Northrop F-20 Tigershark

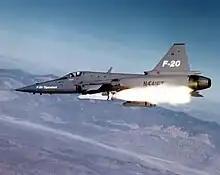
Gray jet fighter aircraft fires a white missile.

On 30 August 1982, the original engine-change-only F-5G (serial 82-0062, c/n GG1001, registered N4416T) made its maiden flight piloted by Russ Scott. During the 40-minute flight, the prototype climbed to and reached Mach 1.04. GG1001 demonstrated outstanding reliability; by the end of April 1983 240 flights had been accumulated, including evaluation flights with 10 potential customer nations. The second prototype (serial number 82-0063, registered N3986B, c/n GI1001), featuring the complete avionics suite, made its first flight on 26 August 1983. The F-20 flew 1,500 flights prior to its termination; although these were exclusively flown in ideal conditions. According to the Rand Corporation, "Northrop did not take a prototype approach with the F-20… The first F-20 was intended to be a production quality aircraft…"